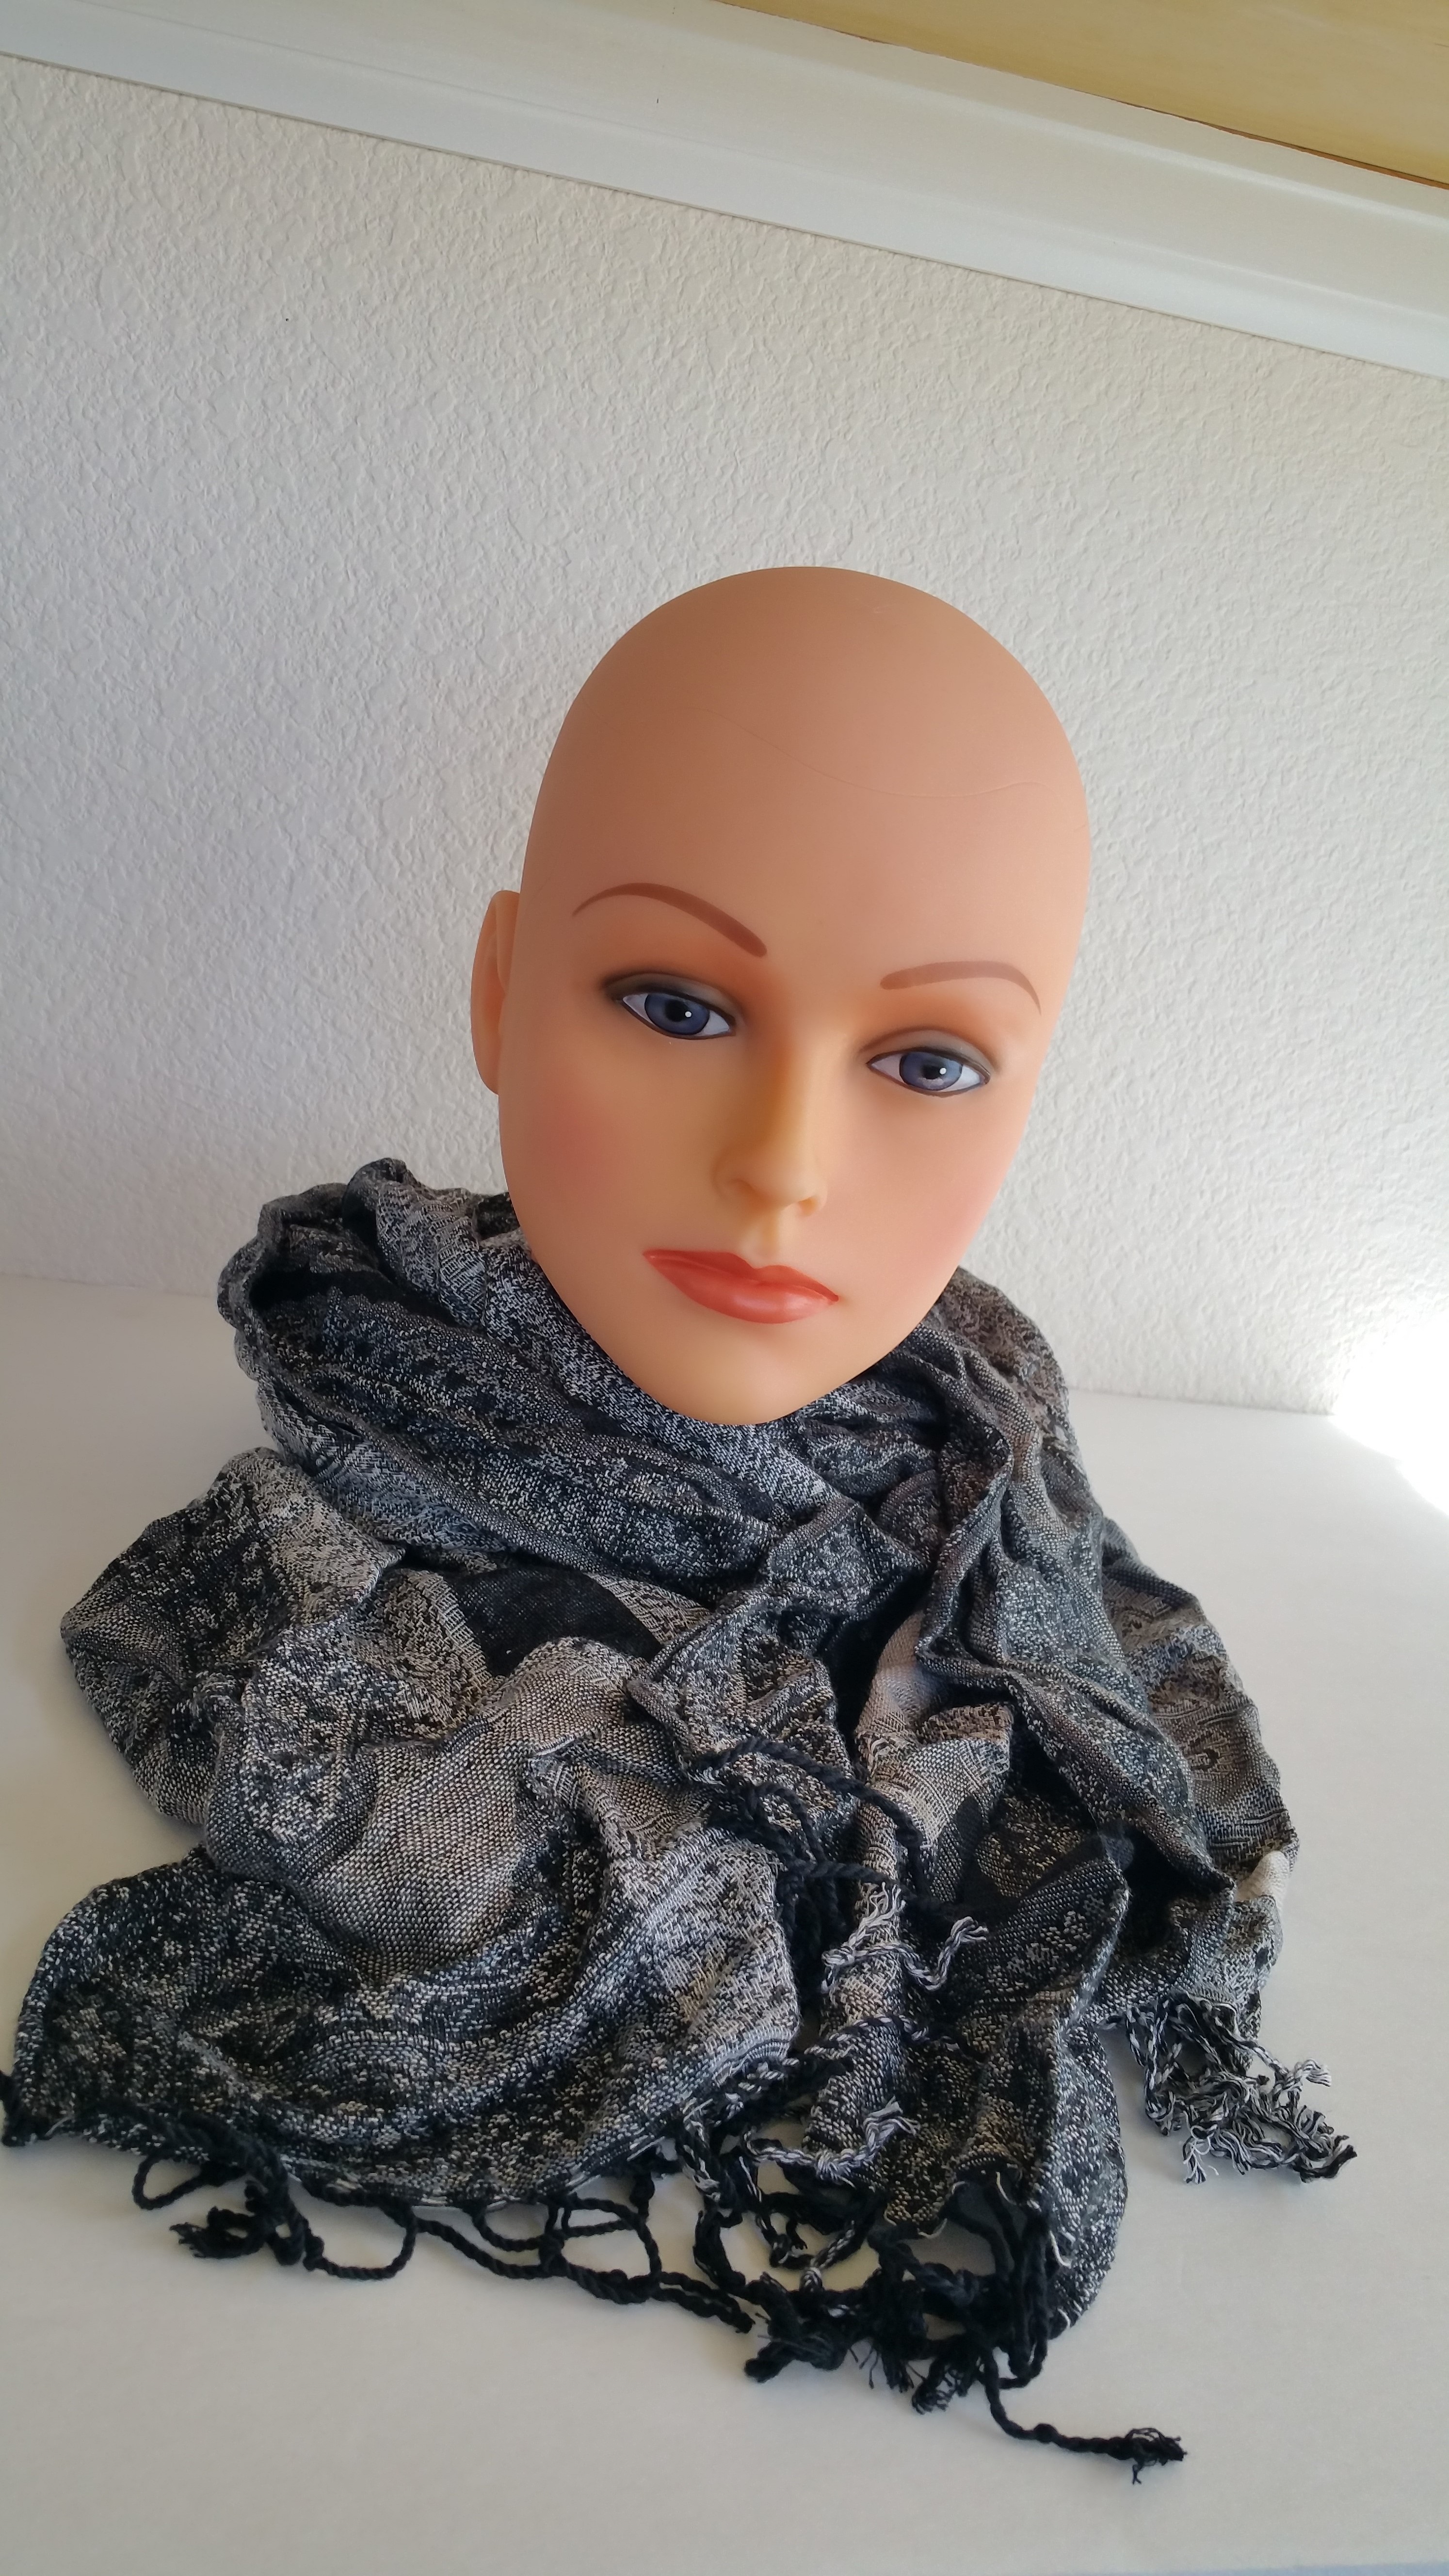
pattern, fashion, clothing, toy, scarf, mannequin, crochet, knitting, textile, doll, art, dress, head, skin, fashion accessory